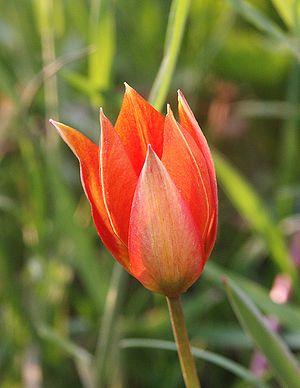
Tulipa orphanidea est une espèce de plantes herbacées de la famille des Liliacées.